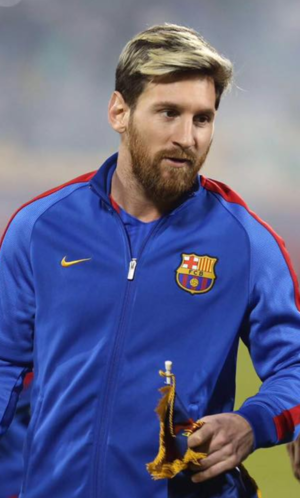
Lionel Messi / Historie
Messi for FC Barcelona i december 2016.
Lionel Andrés Messi er en argentinsk fodboldspiller, der spiller for FC Barcelona og Argentinas fodboldlandshold.